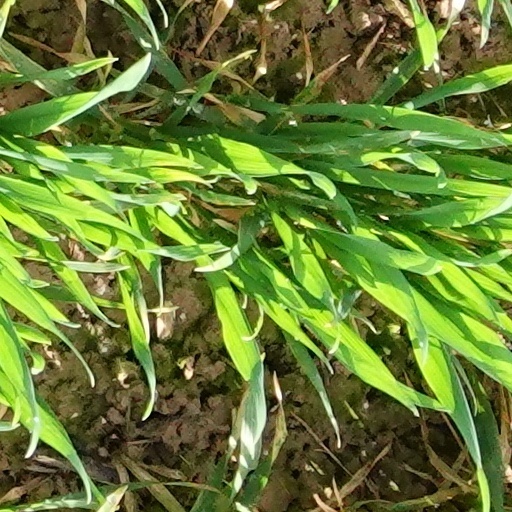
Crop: wheat